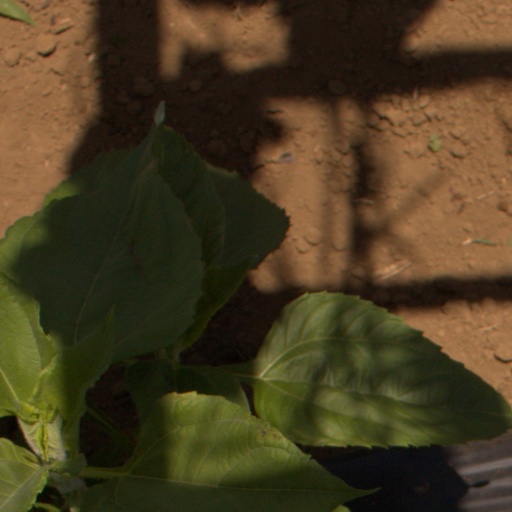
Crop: Jerusalem artichoke